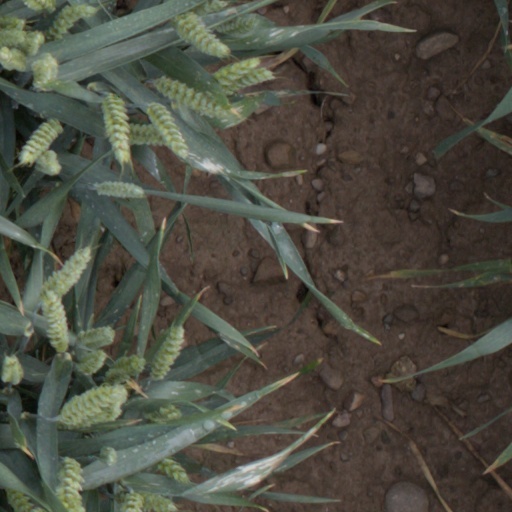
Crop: wheat